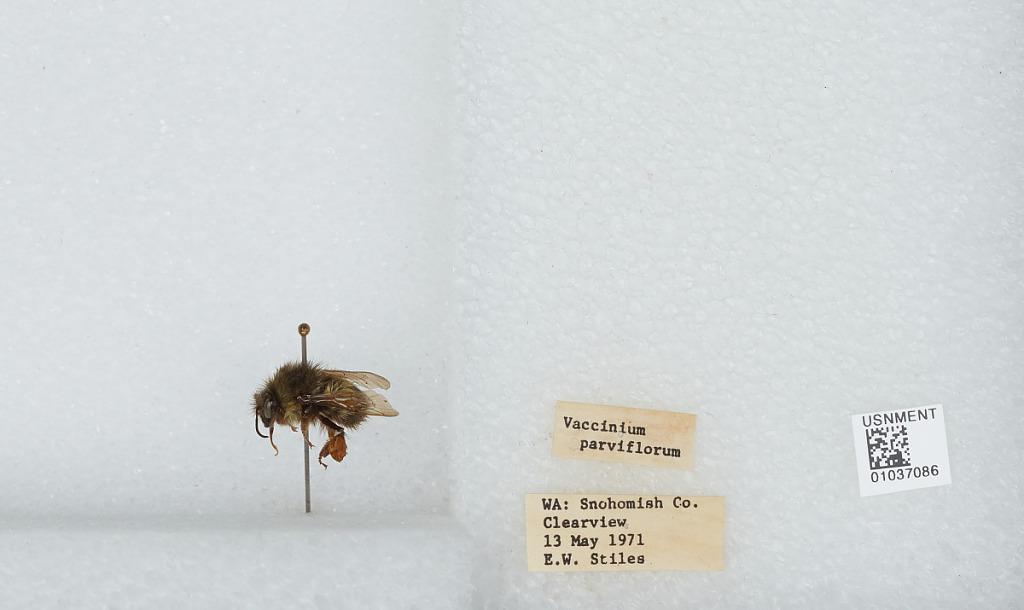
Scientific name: Bombus (Pyrobombus) sitkensis Nylander
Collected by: E. Stiles
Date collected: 1971-5-13
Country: United States
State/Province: Washington
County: Snohomish
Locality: Clearview
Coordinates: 47.8292, -122.145